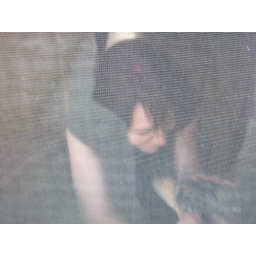
flowers around the house and Myranda's Prom Outfit 4-3-4--09 077